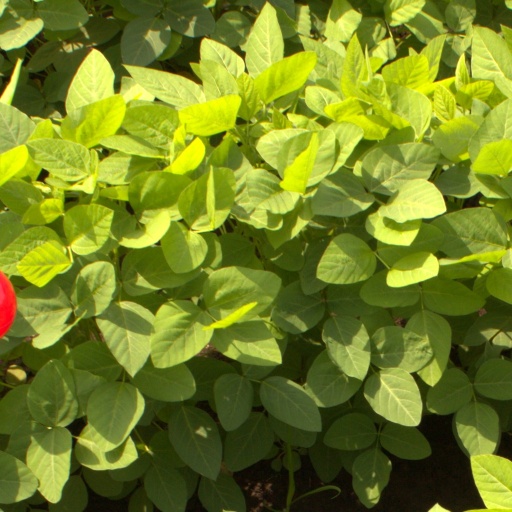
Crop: soybean